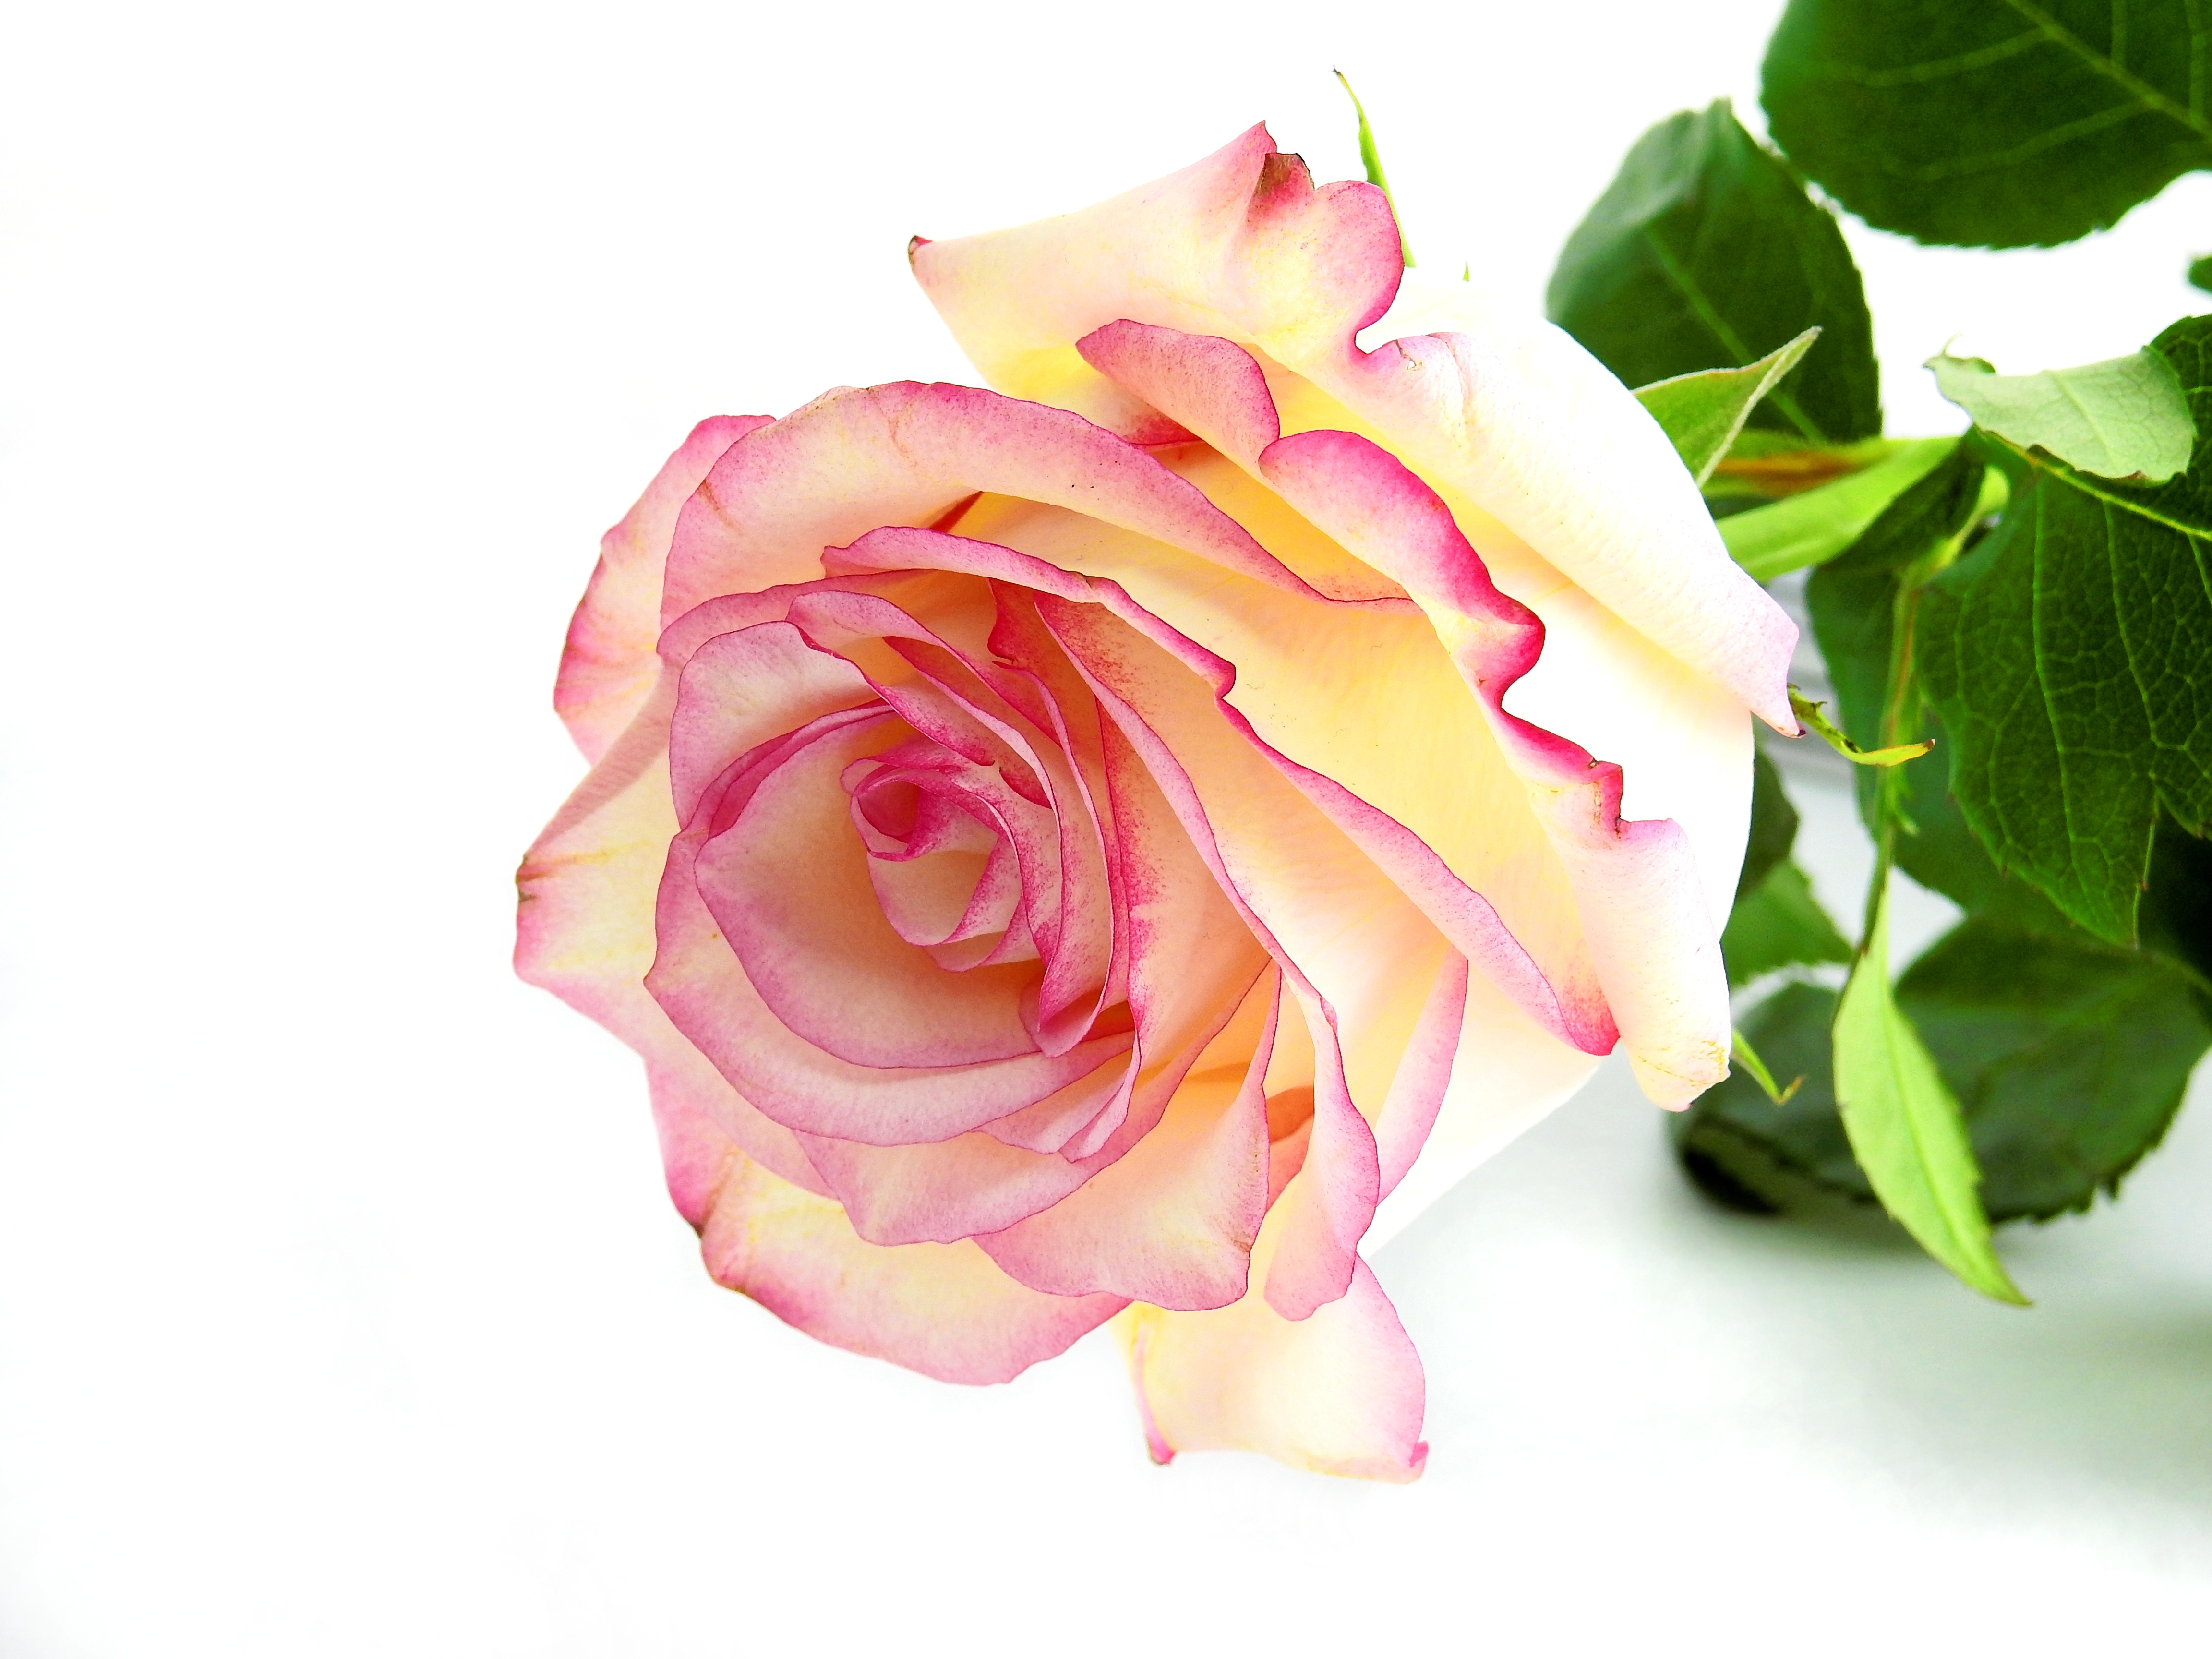
nature, blossom, plant, flower, petal, bloom, rose, pink, close up, cool image, peach, beautiful, cool photo, floristry, floribunda, flowering plant, garden roses, rose family, cut flowers, floral design, still life photography, artificial flower, china rose, plant stem, rosa centifolia, rose order